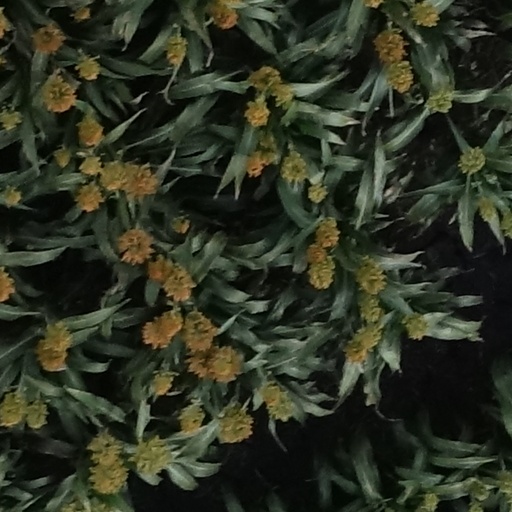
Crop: sorghum